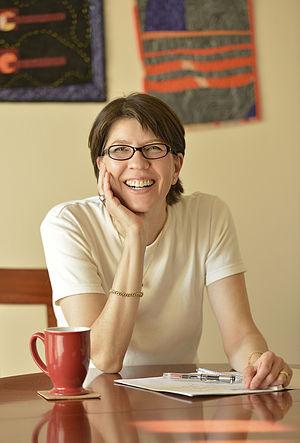
La littérature lesbienne est un sous-genre de la littérature traitant des thèmes lesbiens. Il comprend de la poésie, du théâtre, de la fiction abordant des personnages lesbiens, et de la non-fiction sur les sujets d'intérêt lesbiens en général.